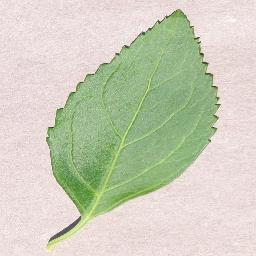
Label: Cherry___healthy